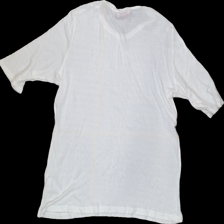
View: back
Type: Top
Category: Ladies
Brand: Indiska
Colors: White
Material: 100% Visc
Cut: Regular
Size: XL
Season: All
Trend: No trend
Stains: No
Price range: 50-100
Recommended usage: Reuse